First Armenian Evangelical Church

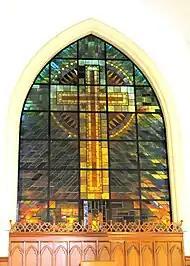
The Cross inside the church

The First Armenian Evangelical Church has had Ladies' Society, Youth groups for juniors and seniors as well as Sunday School since it was founded. In the recent years, two new groups emerged:the young couples' group that meets every 2 months and organizes activities. The Armenian Evangelical Cultural Association (AECA)was founded on October 5, 2006, by a group of young people from the First Armenian Evangelical Church, acting in response to a scarcity of organized cultural, social, sports, political-related and work-related activities in the First Armenian Evangelical Church community. The founding members were: Luder Artinian, Shushan Artinian, Ara Kojadelian, Rosy Sailian, and Armen Waijian.